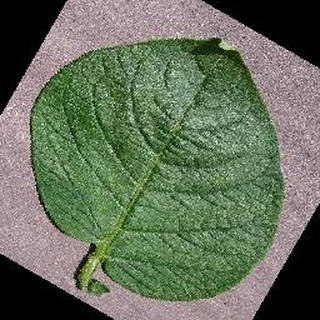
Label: healthy_potato